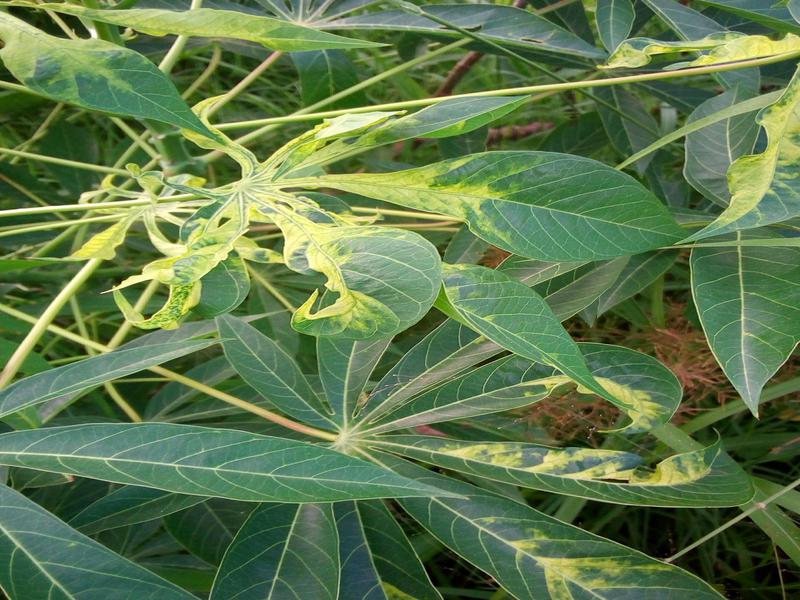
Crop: cassava
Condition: mosaic_disease